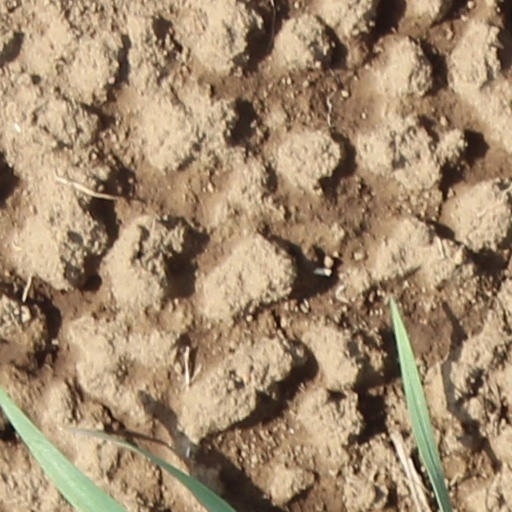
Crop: wheat